Électricité du Liban

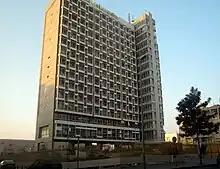
EDL corporate headquarters, Beirut, before destruction in 2020

Électricité du Liban (Electricity of Lebanon; EDL) is a public industrial and commercial establishment in Lebanon which controls 90% of the country's electricity production, transmission and distribution activities.